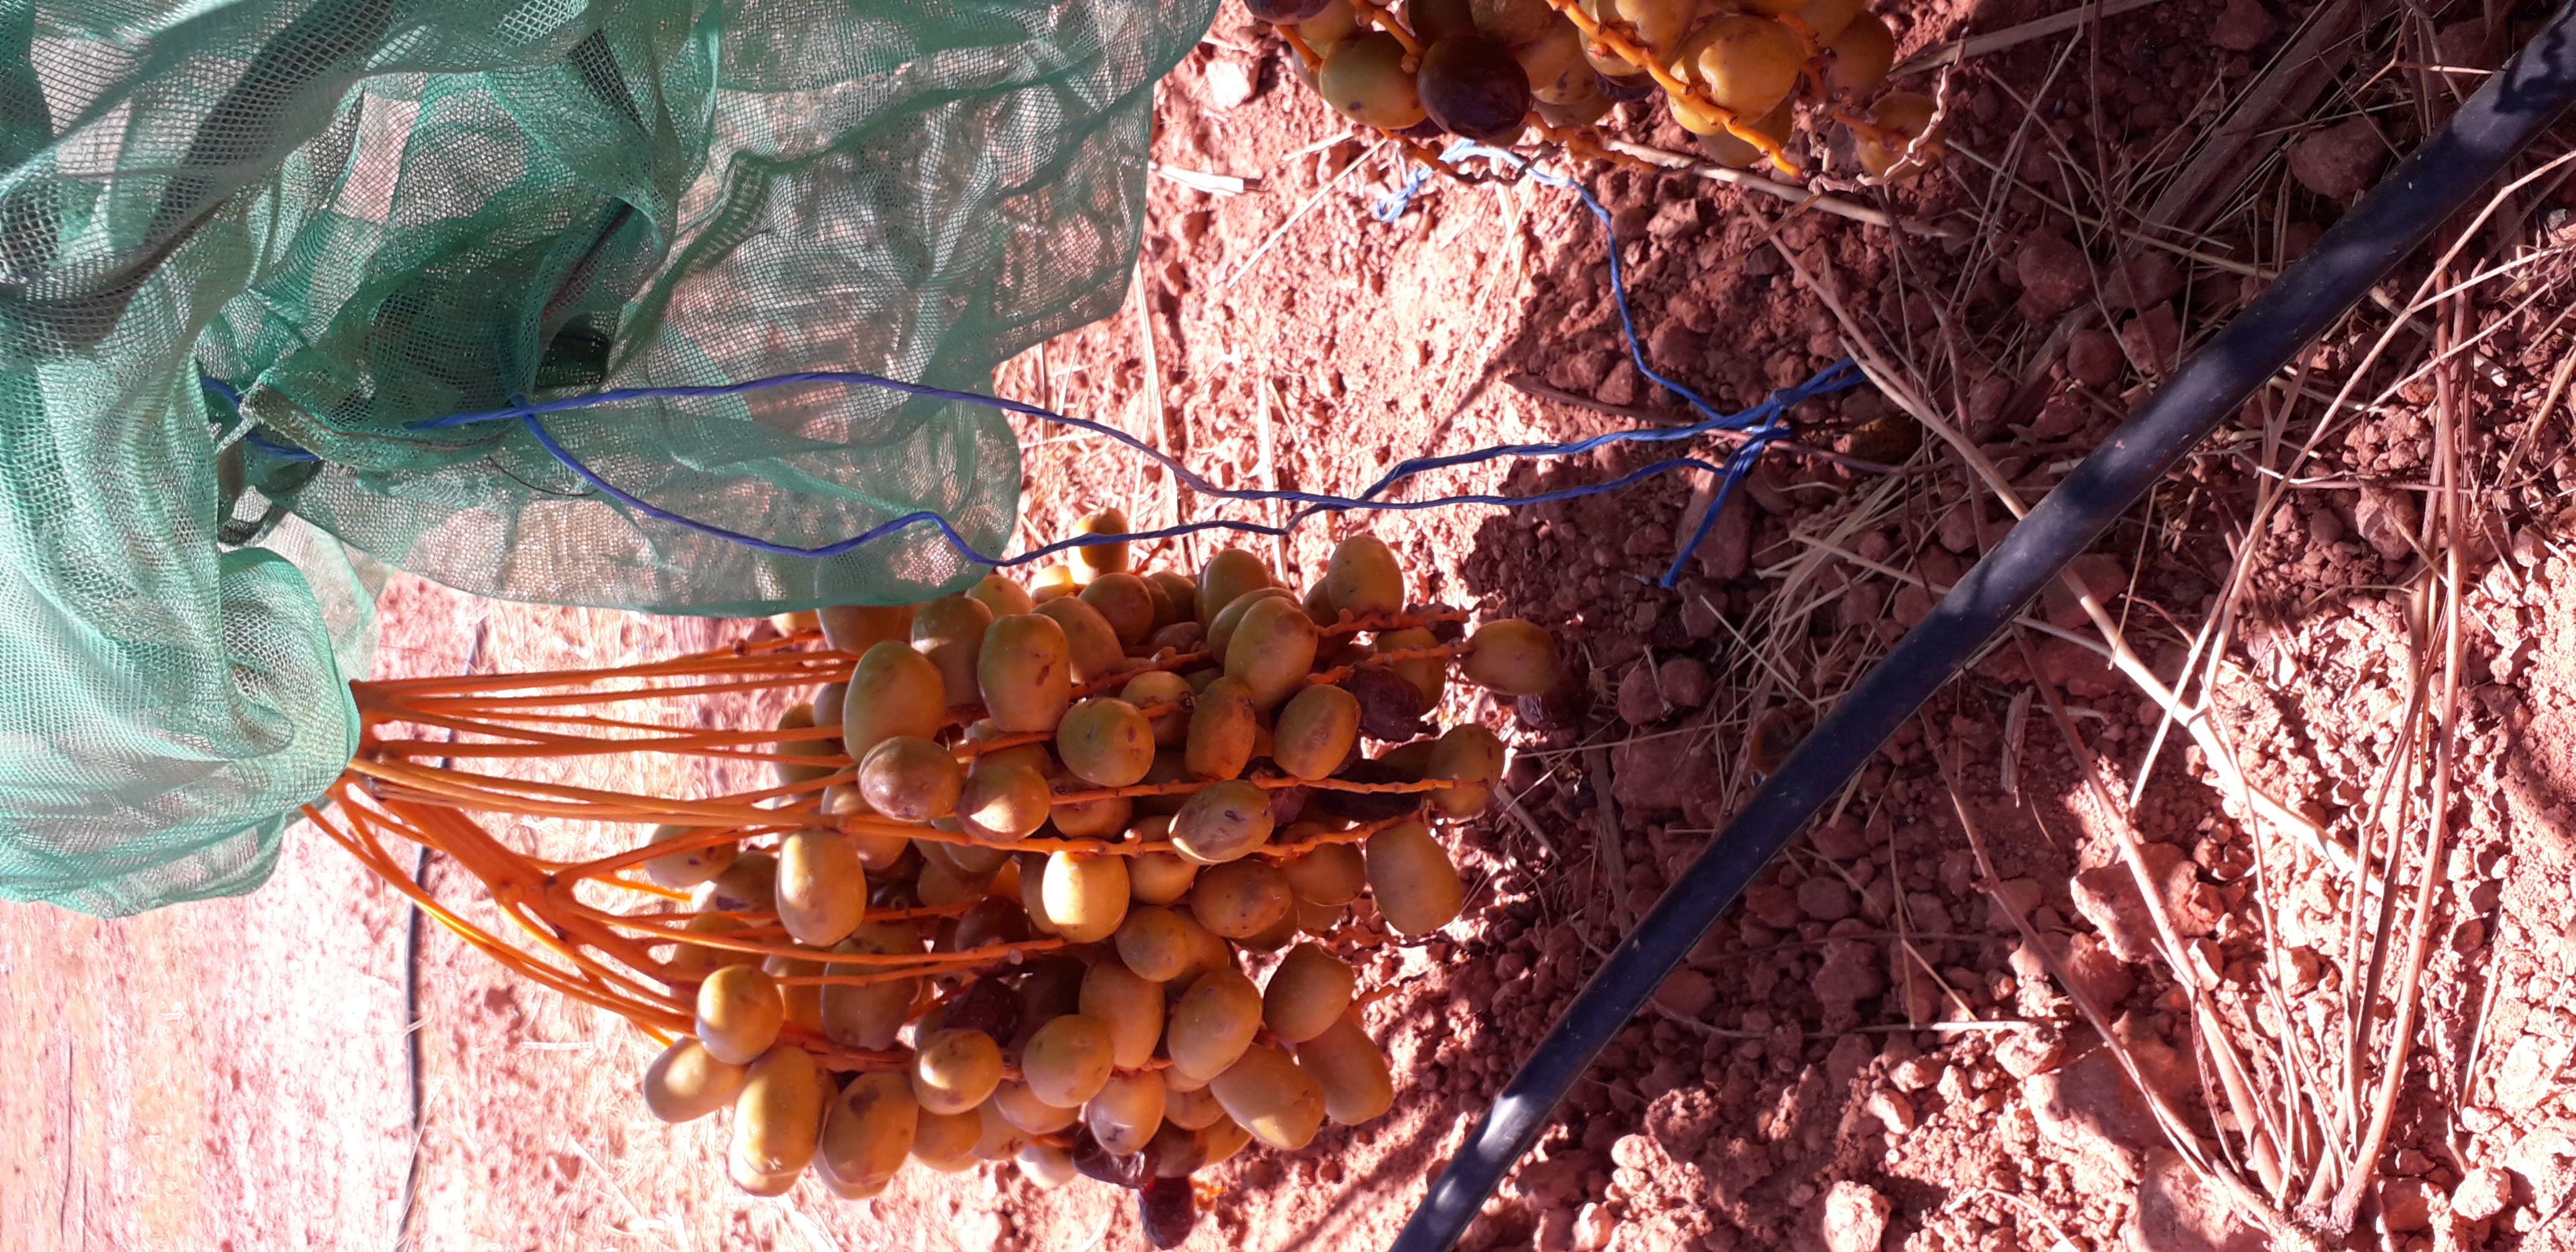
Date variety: Boufagous